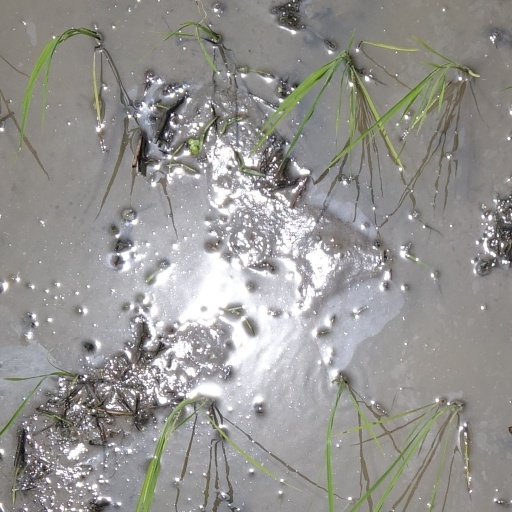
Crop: rice